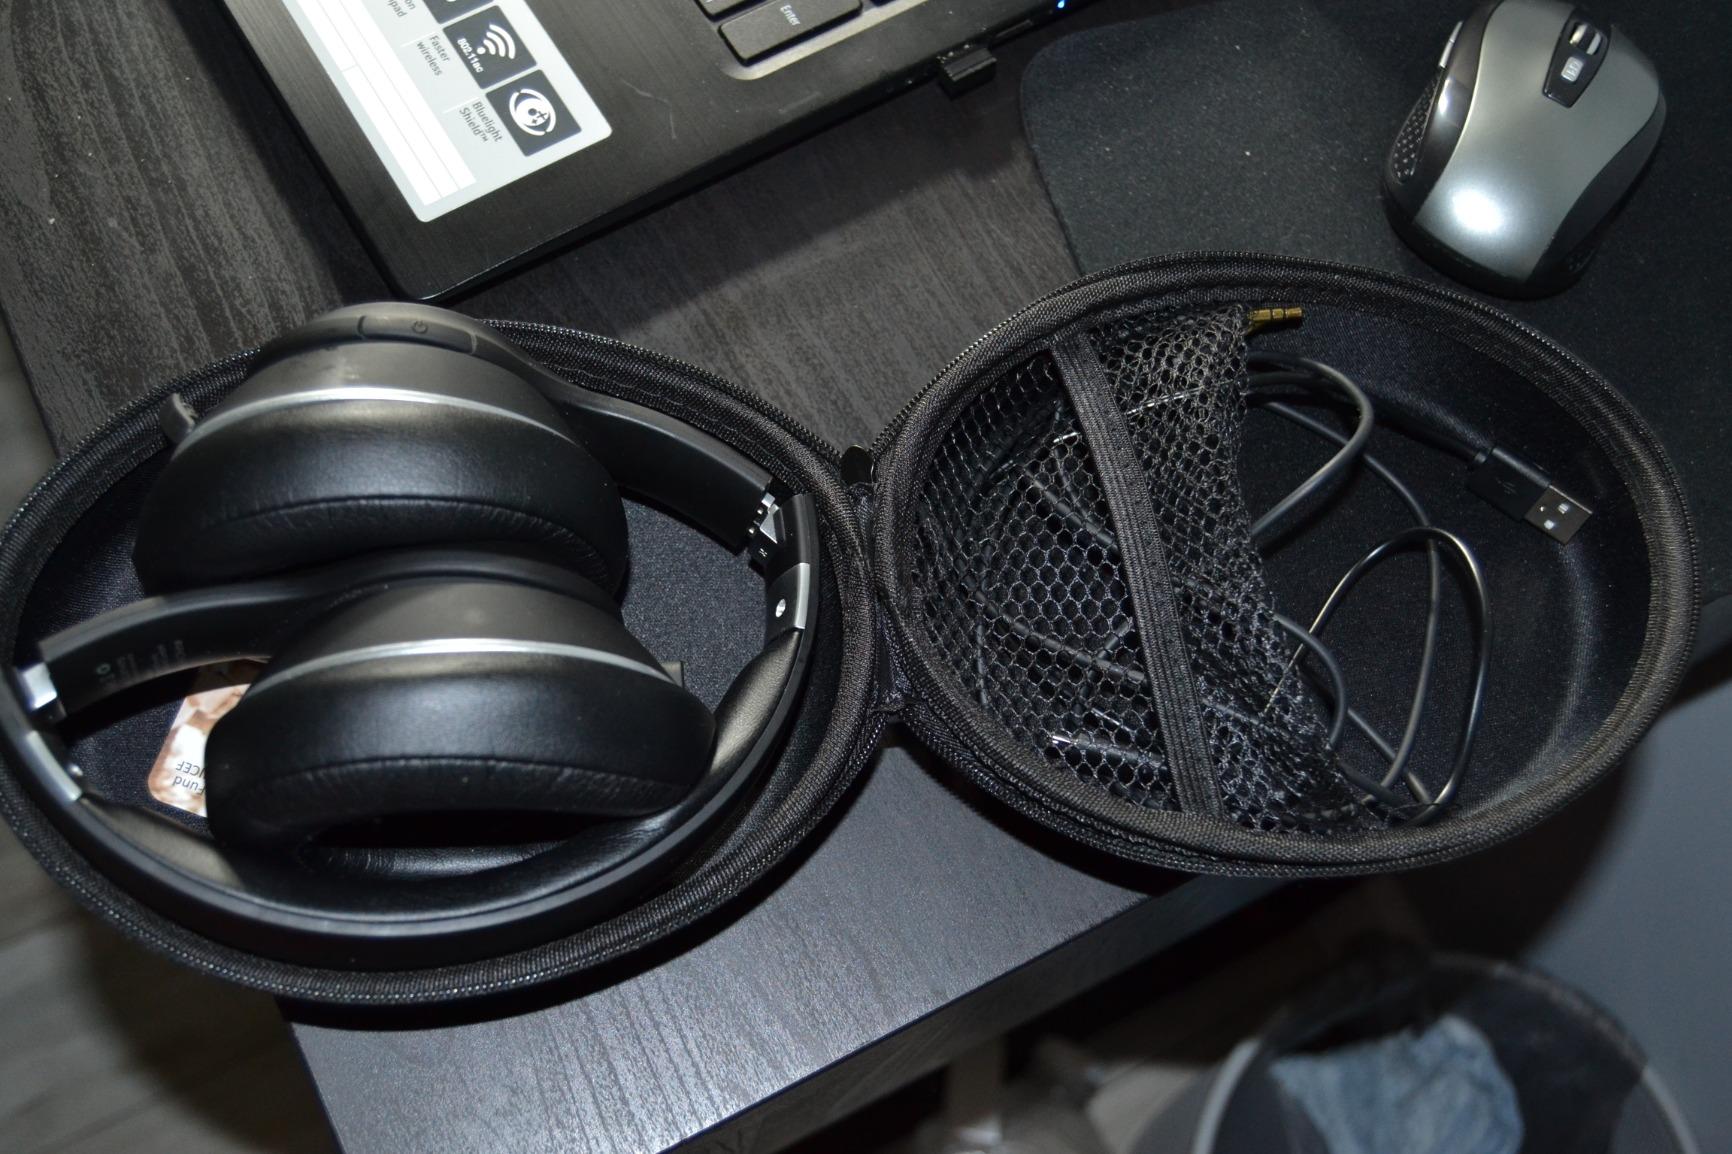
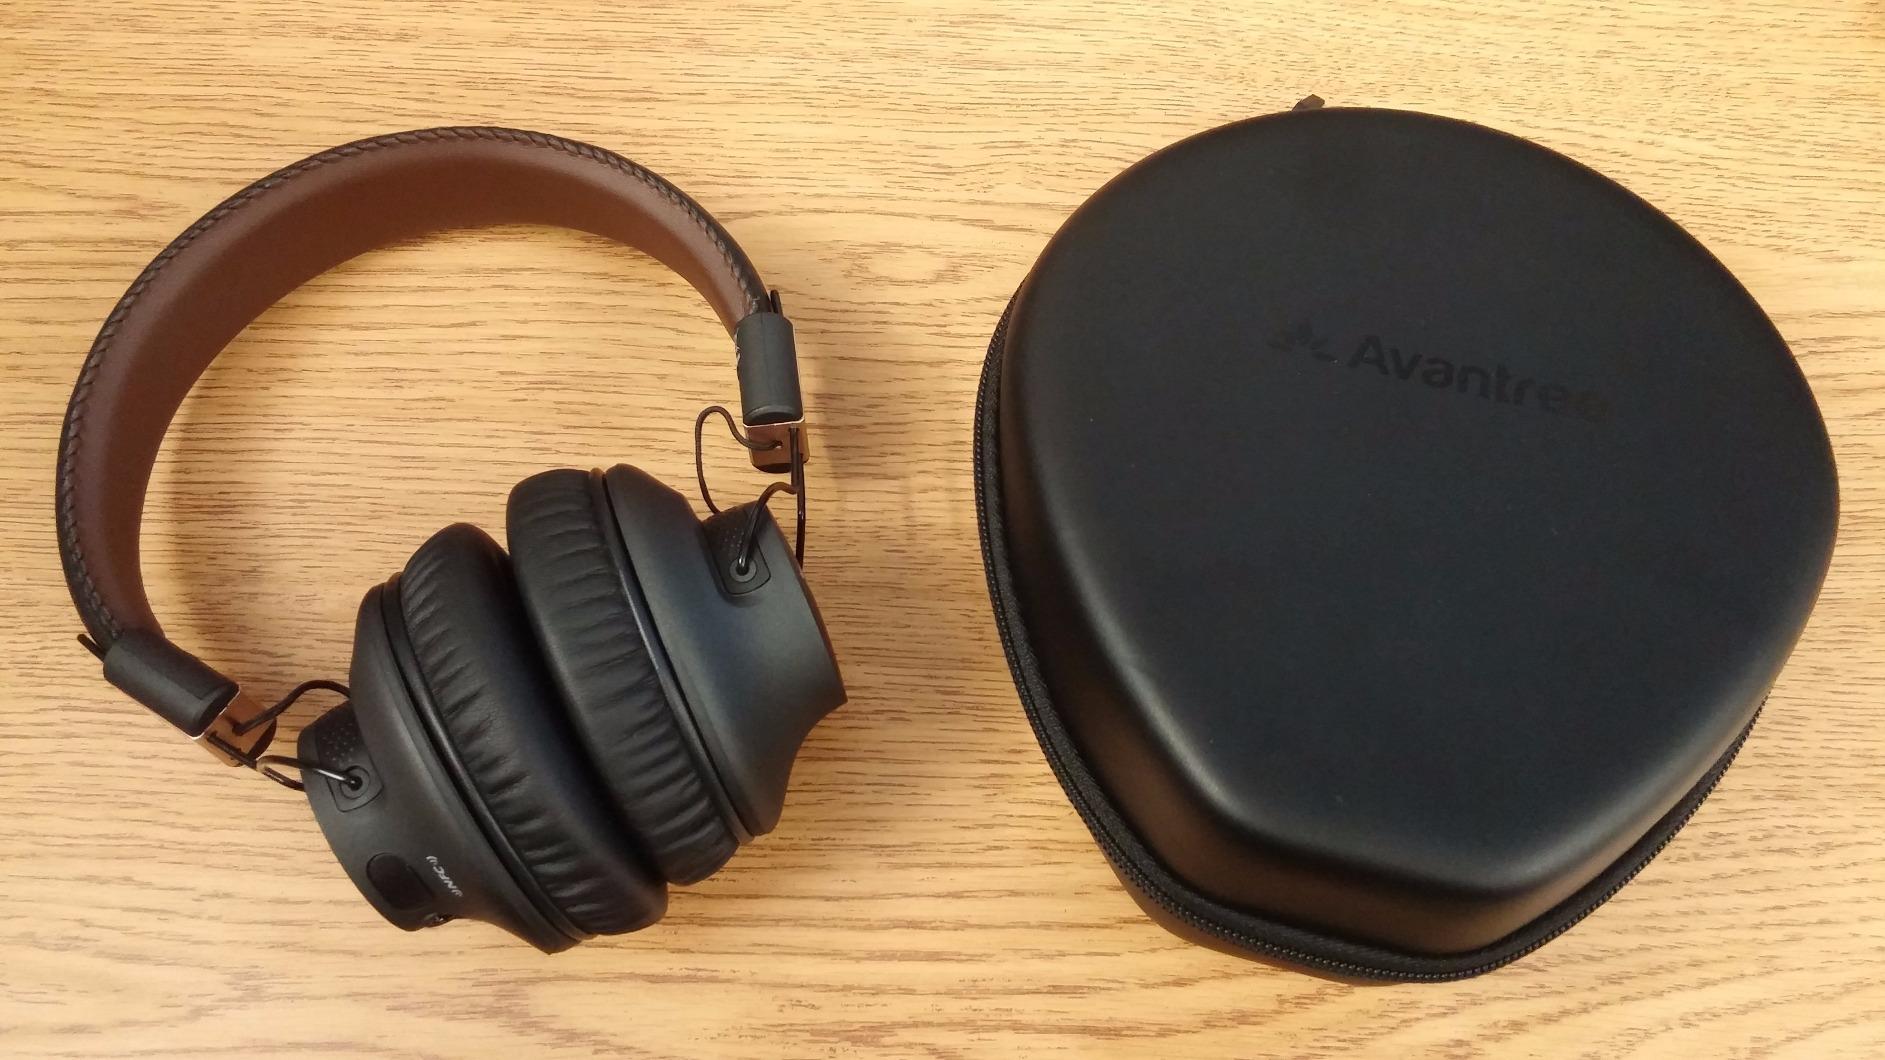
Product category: headphones
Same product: no